Coventry Building Society Arena

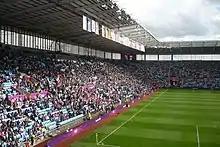
The 2012 Olympic Football competition at the Coventry Building Society Arena

The venue also became host to 2012 Olympic Football matches, where the stadium hosted 12 tournament matches. The stadium was temporarily renamed to City of Coventry Stadium due to sponsorships on venue names not being allowed by the International Olympic Committee. In preparation for the Olympics, a test event on 23 April 2012 saw Oman play Senegal in the Olympic Qualifier play-offs. Senegal won 2–0 and took the final place in the men's 2012 Olympic draw. The first Olympic match, on 25 July 2012, was between Japan and Canada in Group F of the women's tournament. On 9 August 2012, the bronze medal game was held between France and Canada at City of Coventry Stadium. Canada won the bronze medal in a 1–0 stoppage time victory on a goal from Diana Matheson.